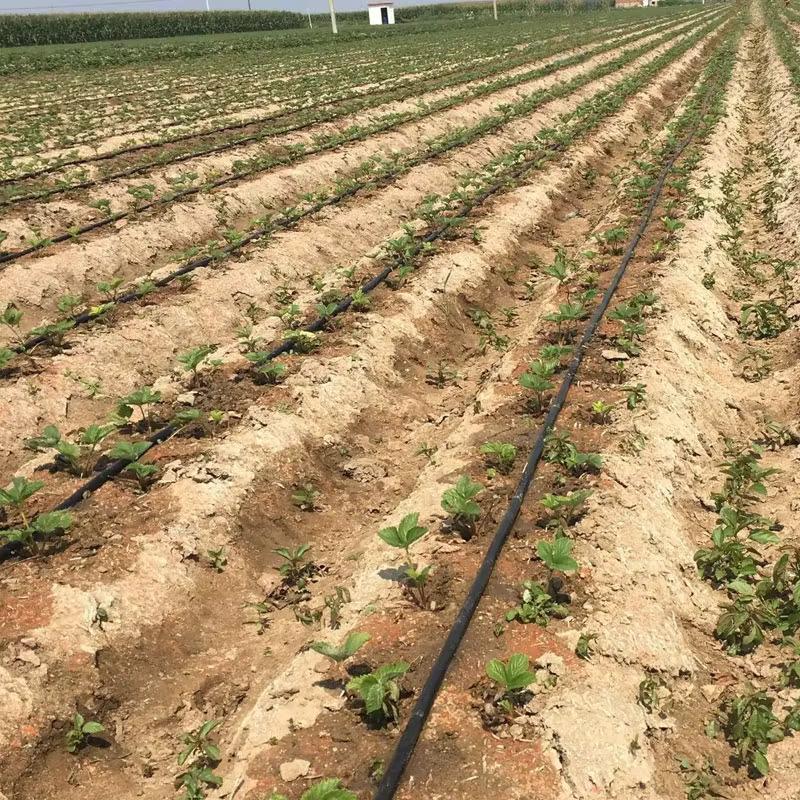
Shamba la  mimea ya matunda madogo iliolimwa kwa mstari iliopandwa kwa safu nadhifu, pia kuna mfumo wa umwagiliaji wa matone inayoonekana kama mirija meusi mirefu iliolala chini karibu na mimea, ikipitisha maji mmoja kwa mmoja kwenye mizizi udongo unaonekana kuwa mkavu kidogo juu, huku mifumo ya umwagiliaji inaashiria juhudi za kuhakikisha mimea inapata maji ya kutosha.